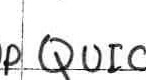
Label: quickly